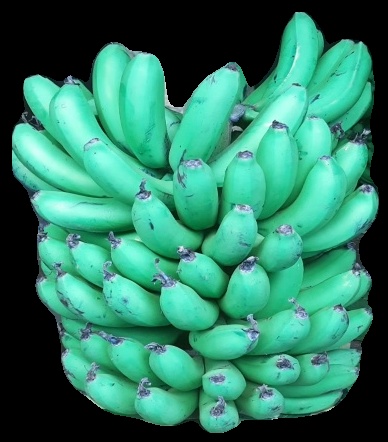
Variety: pachbale
Grade: grade1